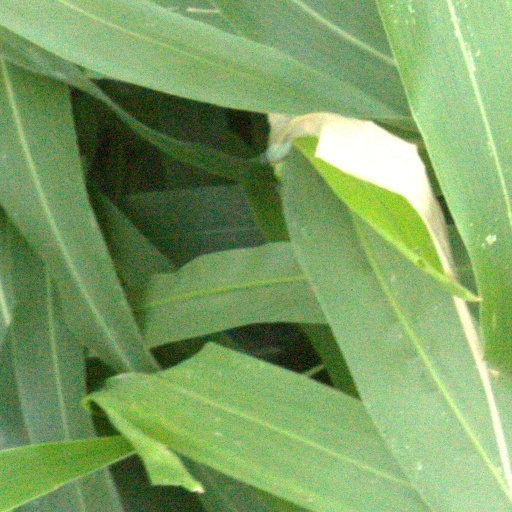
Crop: sorghum